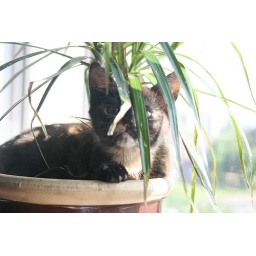
cat in a plant pot